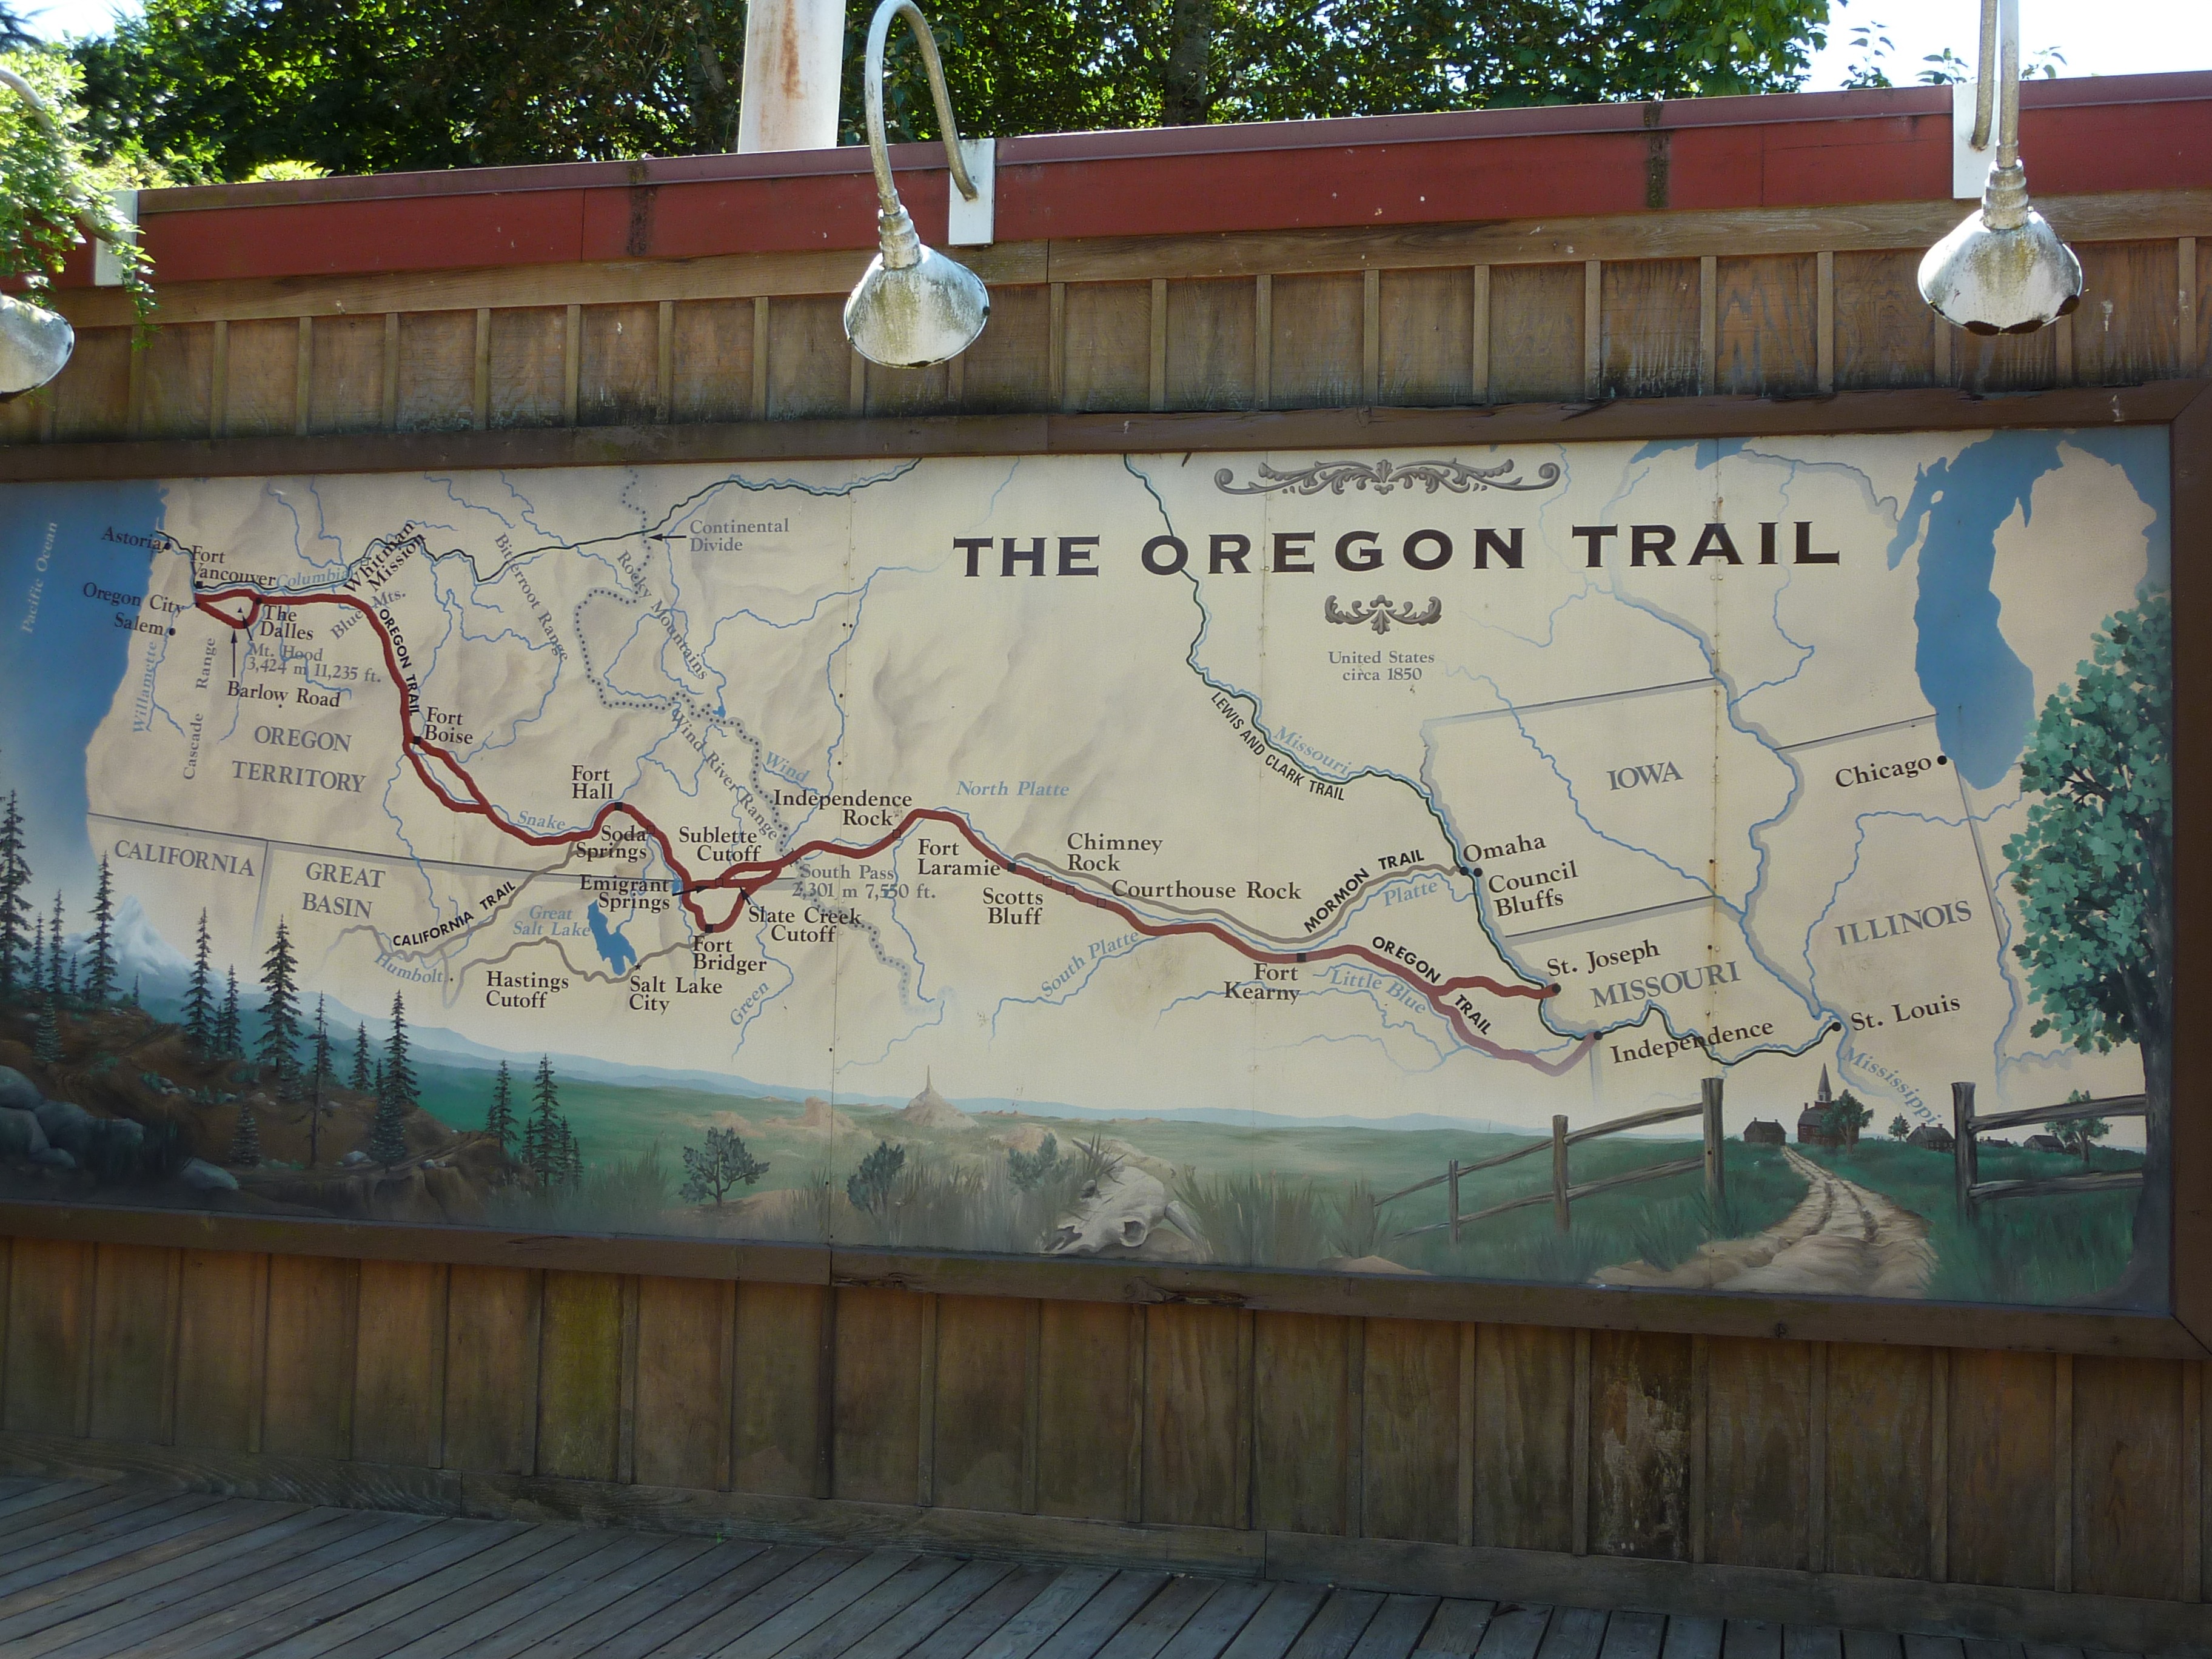
path, trail, wall, museum, america, historic, map, art, mural, history, oregon, lewis and clark, state history museum